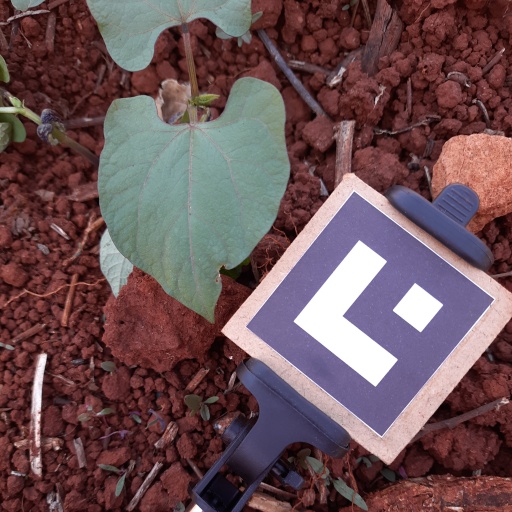
Observations: wavy surface, eating holes in the edge, under shade